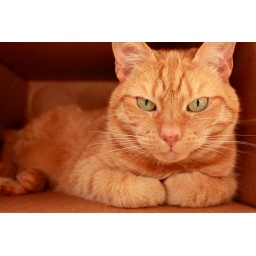
Because she's cute and she was in a box :)